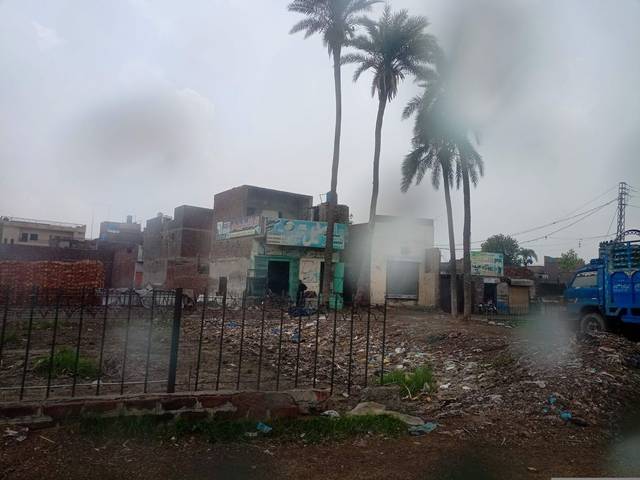
Region: Pakistan
Coordinates: 31.61, 74.277